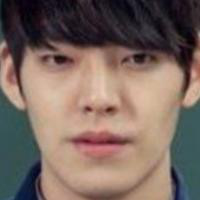
Age group: age 21-30